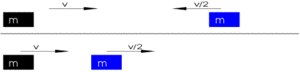
Collision élastique de masses égales dans un repère quelconque.